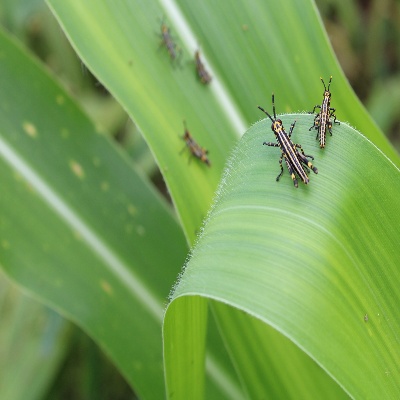
Crop: Maize
Condition: grasshoper